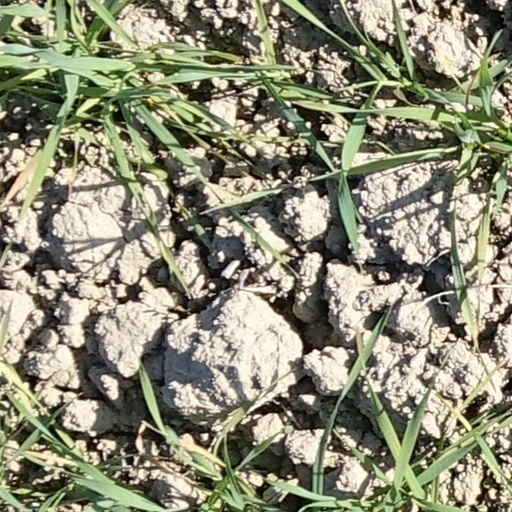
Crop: wheat